Abbey of Arles-sur-Tech

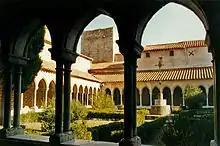
14th-century cloisters of Sainte-Marie d'Arles

The abbey of Saint Mary of Arles-sur-Tech ("Notre-Dame d'Arles-sur-Tech") was a Benedictine monastery in Arles-sur-Tech in the Vallespir between the ninth century and the eighteenth. It was dedicated to Mary, mother of Jesus, and belonged to the diocese of Perpignan.